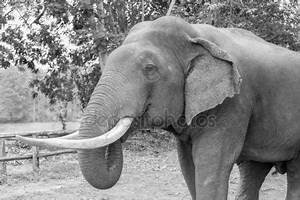
Label: elephant